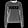
Label: Pullover